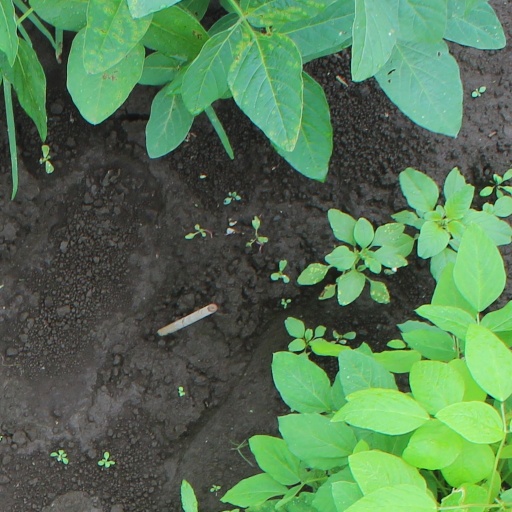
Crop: soybean